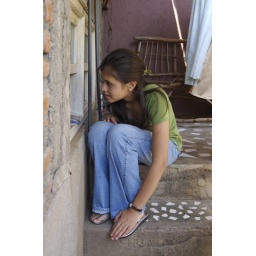
caught my friends little girl peeking in through the kitchen window